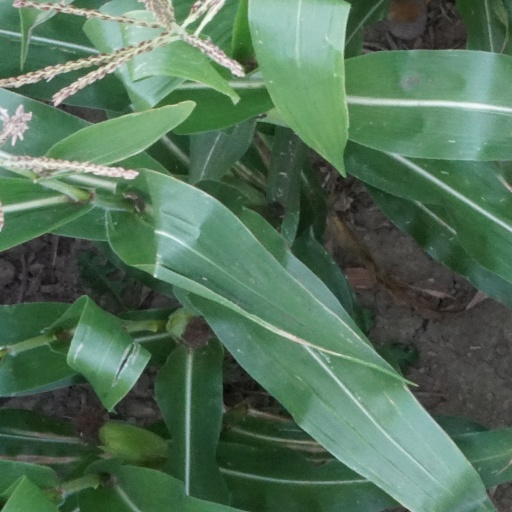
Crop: maize; corn